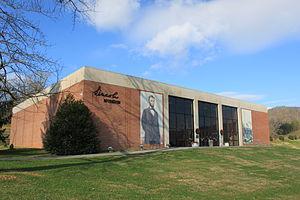
Harrogate est une municipalité américaine située dans le comté de Claiborne au Tennessee. Selon le recensement de 2010, Harrogate compte 4 389 habitants, ce qui en fait la ville la plus peuplée du comté.